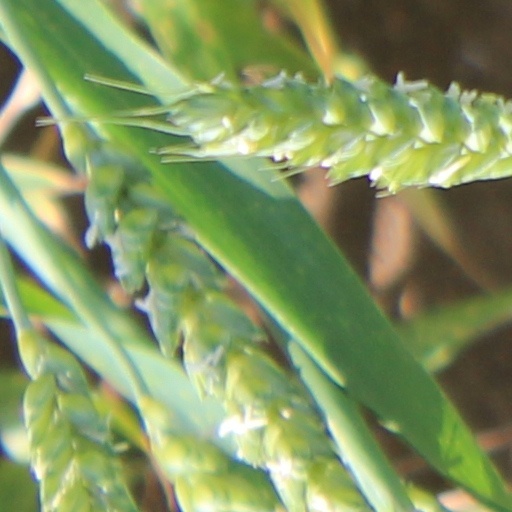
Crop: wheat